Staffordshire Rangers

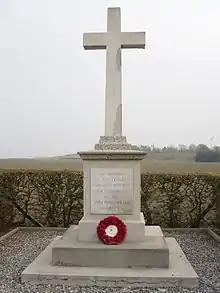
46th Division memorial at Vermelles, starting point for the division's attack on 13 October 1915

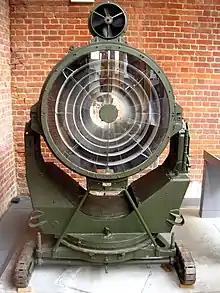
90 cm Projector Anti-Aircraft, displayed at Fort Nelson, Portsmouth

The battalion was not involved in the 46th Division's first action (the German flamethrower attack at Hooge in the Ypres Salient on 30–31 July 1915), but was in the forefront of the attack on the Hohenzollern Redoubt in October that year. This was an attempt to restart the failed Battle of Loos, and the division was moved down from Ypres on 1 October for the purpose. The Germans recaptured the Hohenzollern trench system on 3 October, and the new attack was aimed at this point, the actual objective for 1/5th being 'Big Willie' trench followed by 'The Dump' behind the Hohenzollern trenches. It went in at 14.00 on 13 October behind a gas cloud, two companies of 1/5th North Staffs led, the other two being in the second line, followed by bombing parties to clear enemy dugouts. The men of 1/5th Bn are recorded as shouting 'Forward the Potters' and 'Up the Potters' when they attacked. Things did not go according to plan: the British bombardment had been ineffective while the German artillery brought down a barrage on the division's jumping-off trenches. Charging towards 'Big Willie' trench on the flank of the Hohenzollern, the 1/5th North Staffs came under enfilade fire and lost 20 officers and 485 other ranks in the first few minutes of the attack, the highest casualty rate of any battalion in the 46th Division. The killed included the commanding officer, Lt-Col John Knight, who had been a Volunteer since 1883. Only a handful of the battalion got as far as Big Willie, and there they held on desperately against prompt German counter-attacks. The British attack was quickly called off.